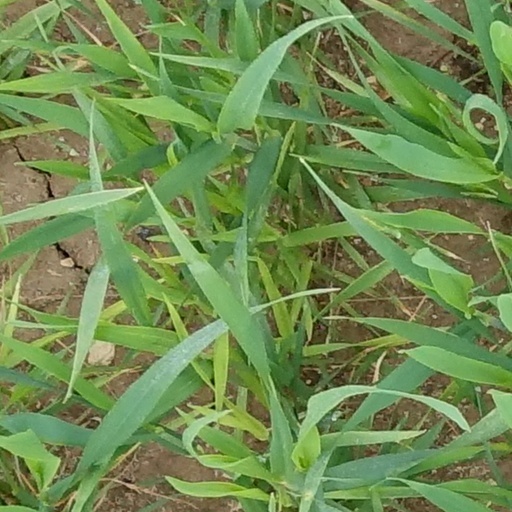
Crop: wheat